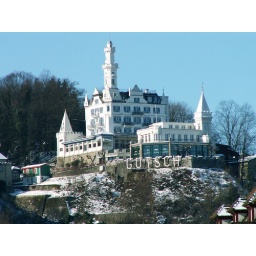
I have no idea what this building was - it was up on a hill above Luzern. Looked pretty, though.